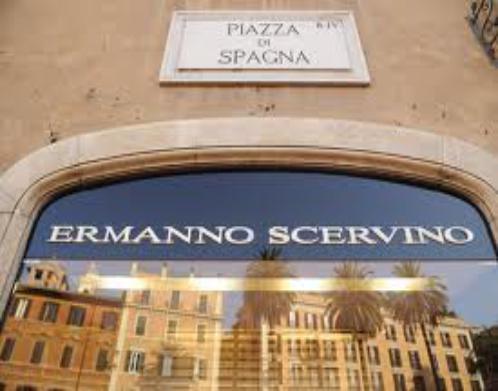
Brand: Ermanno Scervino
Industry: Clothes